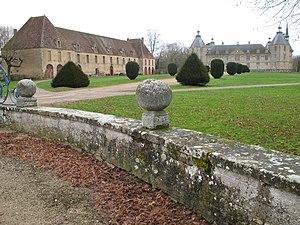
Communs du château de Sully (Saône-et-Loire), vus depuis l'entrée
Le château de Sully est situé sur la commune de Sully en Saône-et-Loire, entre Autun et Beaune. Ouvert au public, le château de Sully est depuis le milieu du XVIIIᵉ siècle la propriété et résidence de la famille des marquis de Mac Mahon, ducs de Magenta.